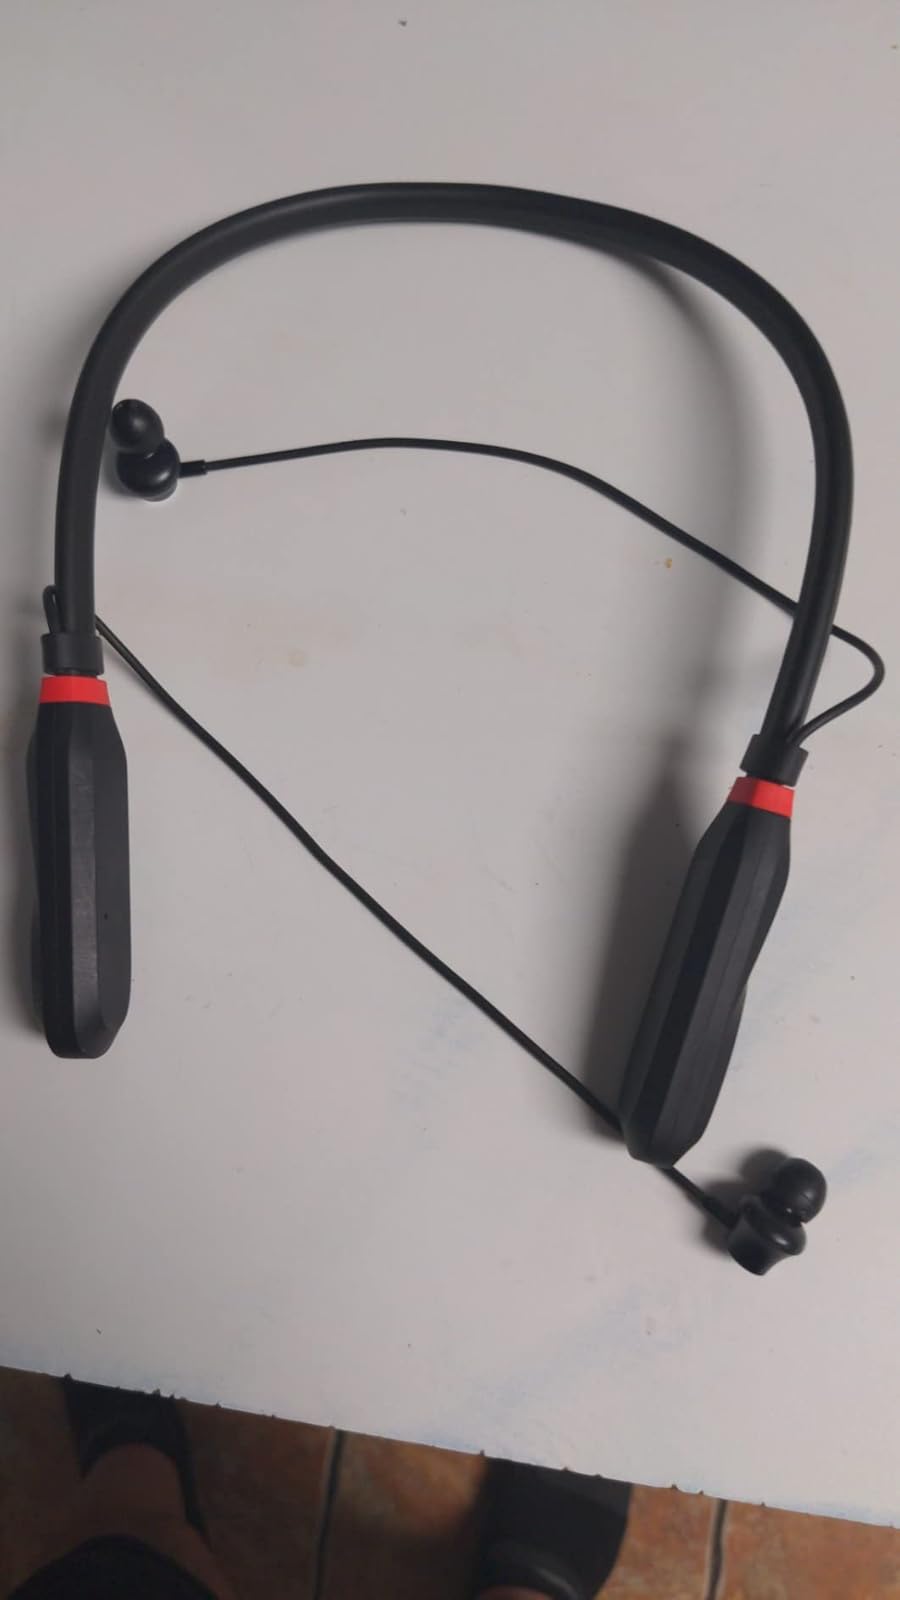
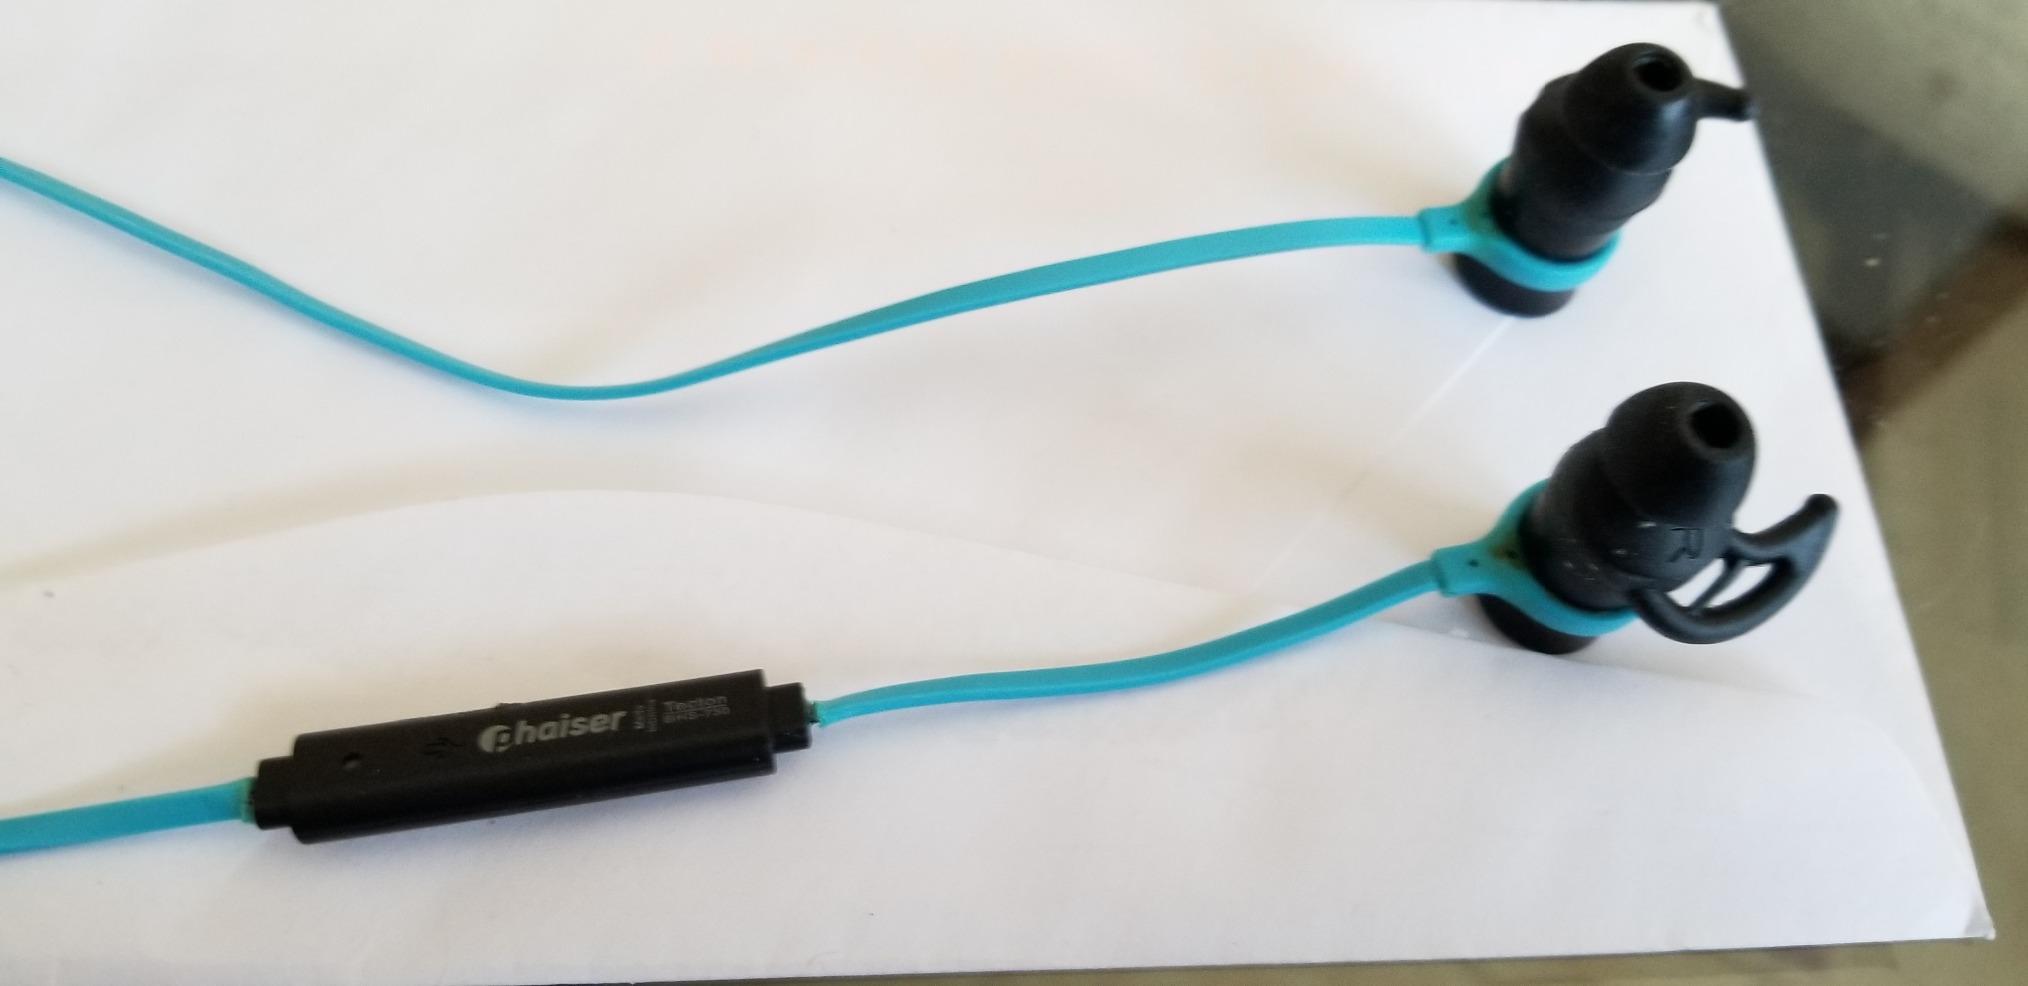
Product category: earbuds
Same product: no